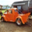
Label: pickup_truck